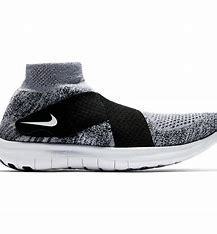
Brand: Nike
Model: Free RN 2017